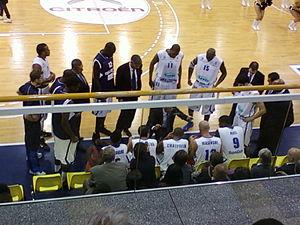
L'entraîneur du Paris-Levallois Christophe Denis donne ses consignes aux joueurs pendant un temps mort lors du match contre Hyères Toulon du 04 novembre 2011
Le Metropolitans 92 est un club français de basket-ball basé à Levallois-Perret dans la proche banlieue de Paris. Il est issu de la fusion entre le Paris Basket Racing et le Levallois Sporting Club Basket en 2007. Le club évolue actuellement en Jeep Élite, la première division française. Depuis la saison 2019-2020, le club évolue sous le nom de Metropolitans 92 avec le rachat du club par la ville de Boulogne-Billancourt.